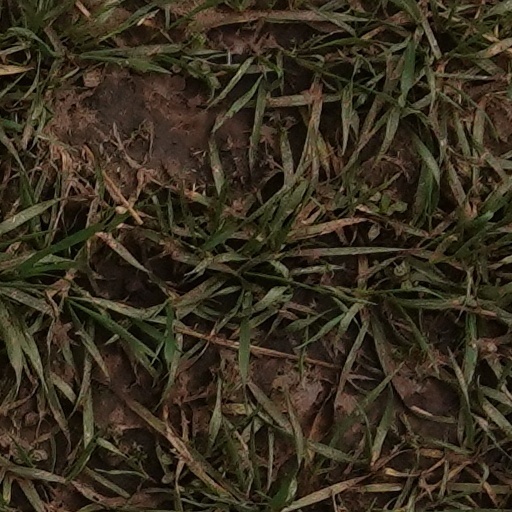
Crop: wheat